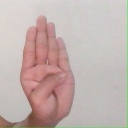
अक्षर: ब